Jane Alexander

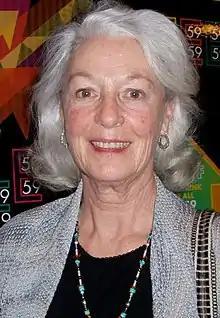
Alexander in 2008

Jane Alexander (née Quigley; born October 28, 1939) is an American-Canadian actress and author. She is the recipient of two Primetime Emmy Awards, a Tony Award, and nominations for four Academy Awards, and three Golden Globe Awards. From 1993 to 1997, Alexander served as the chairwoman of the National Endowment for the Arts.